Tell Barri

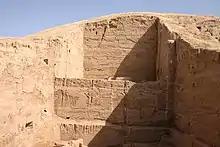
View of an excavation area at Tell Barri. Note the person standing in the middle for scale.

By the 15th century BC, the town emerged as a religious centre when the Hurrian kingdom of Mitanni established itself in the region.